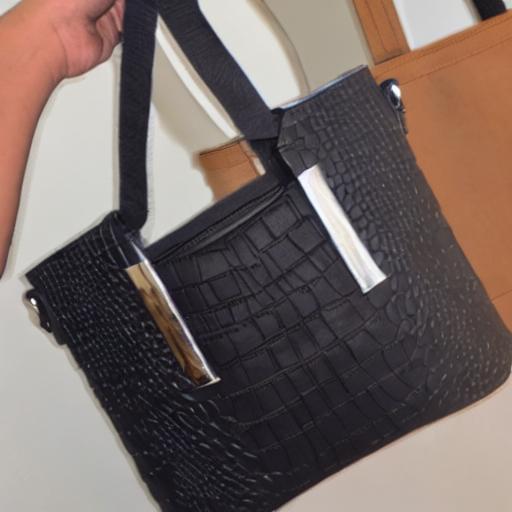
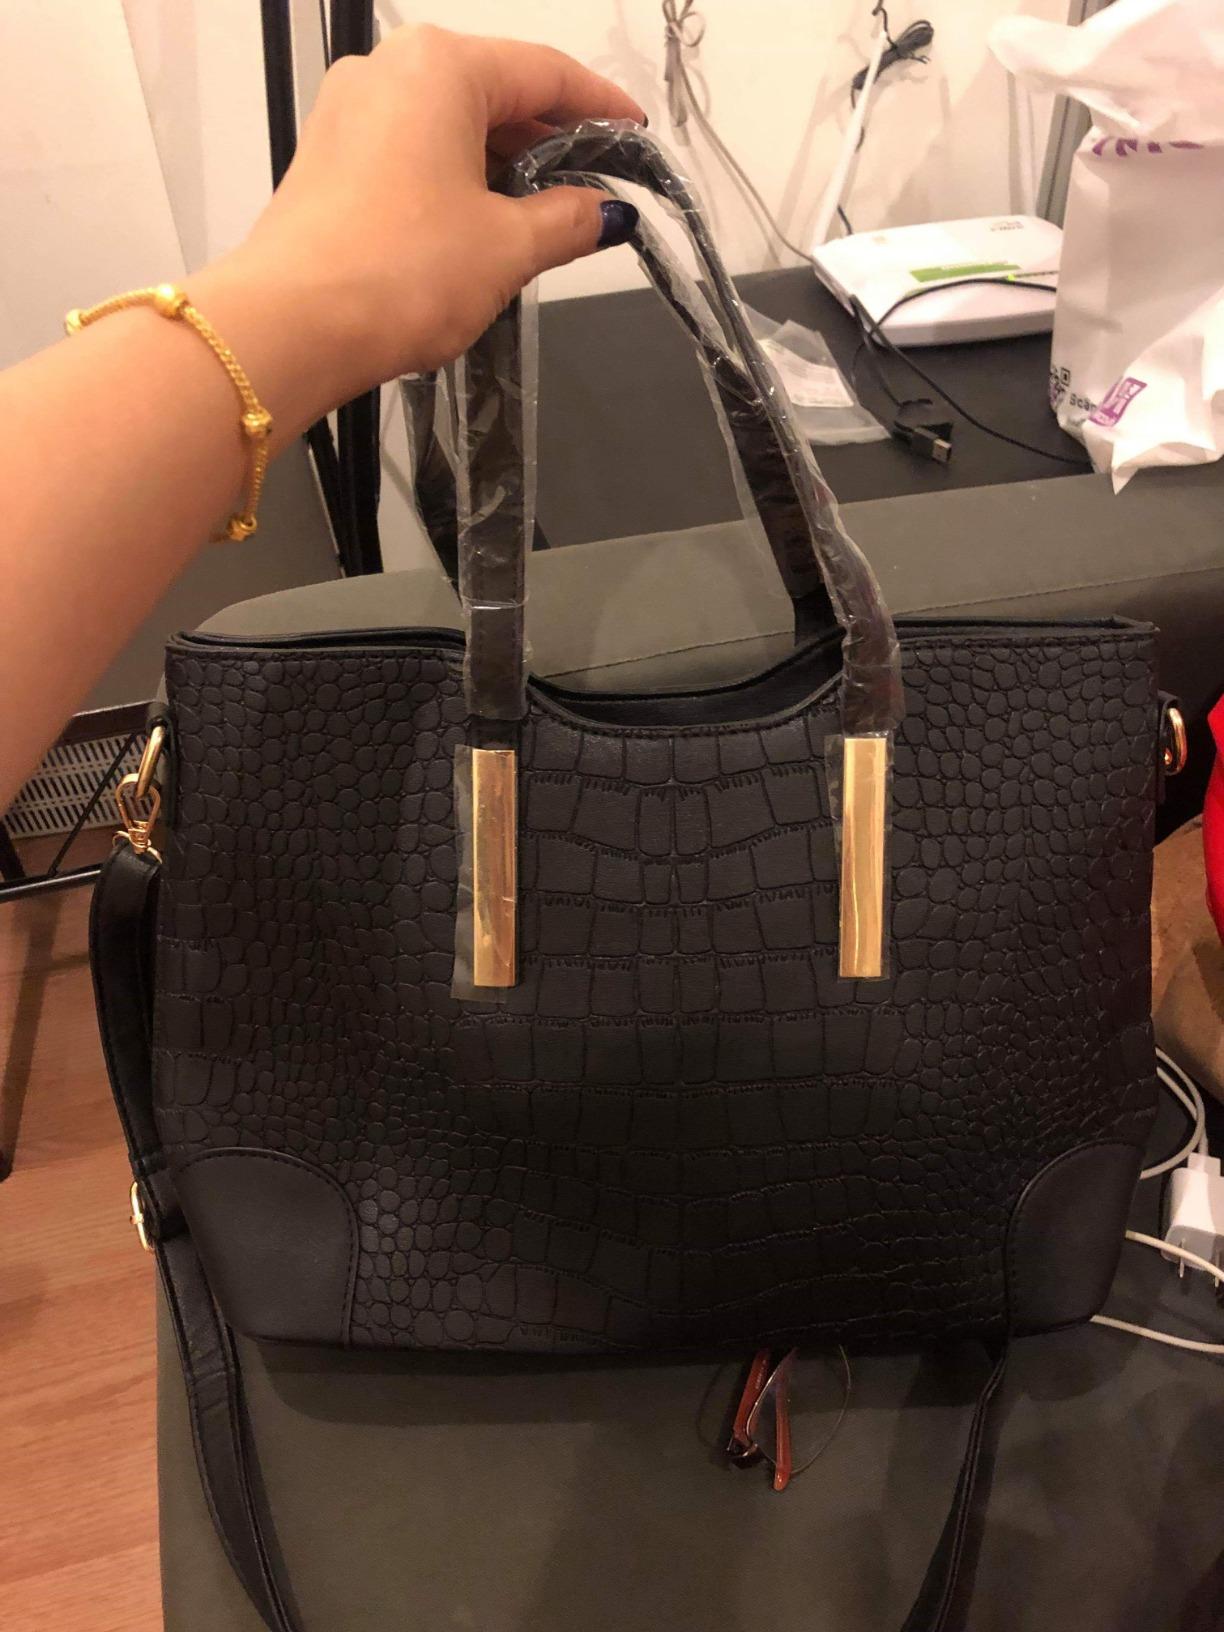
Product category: accessories_handbag
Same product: no